Clear cell papillary renal cell carcinoma

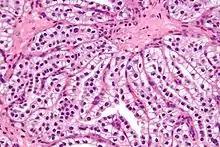
Micrograph of a clear cell papillary renal cell tumour showing the characteristic apically located nuclei. H&E stain.

Clear cell papillary renal cell tumour (CCPRCT) is a rare subtype of renal cell carcinoma (RCC) that has microscopic morphologic features of papillary renal cell carcinoma and clear cell renal cell carcinoma, yet is pathologically distinct based on molecular changes and immunohistochemistry.